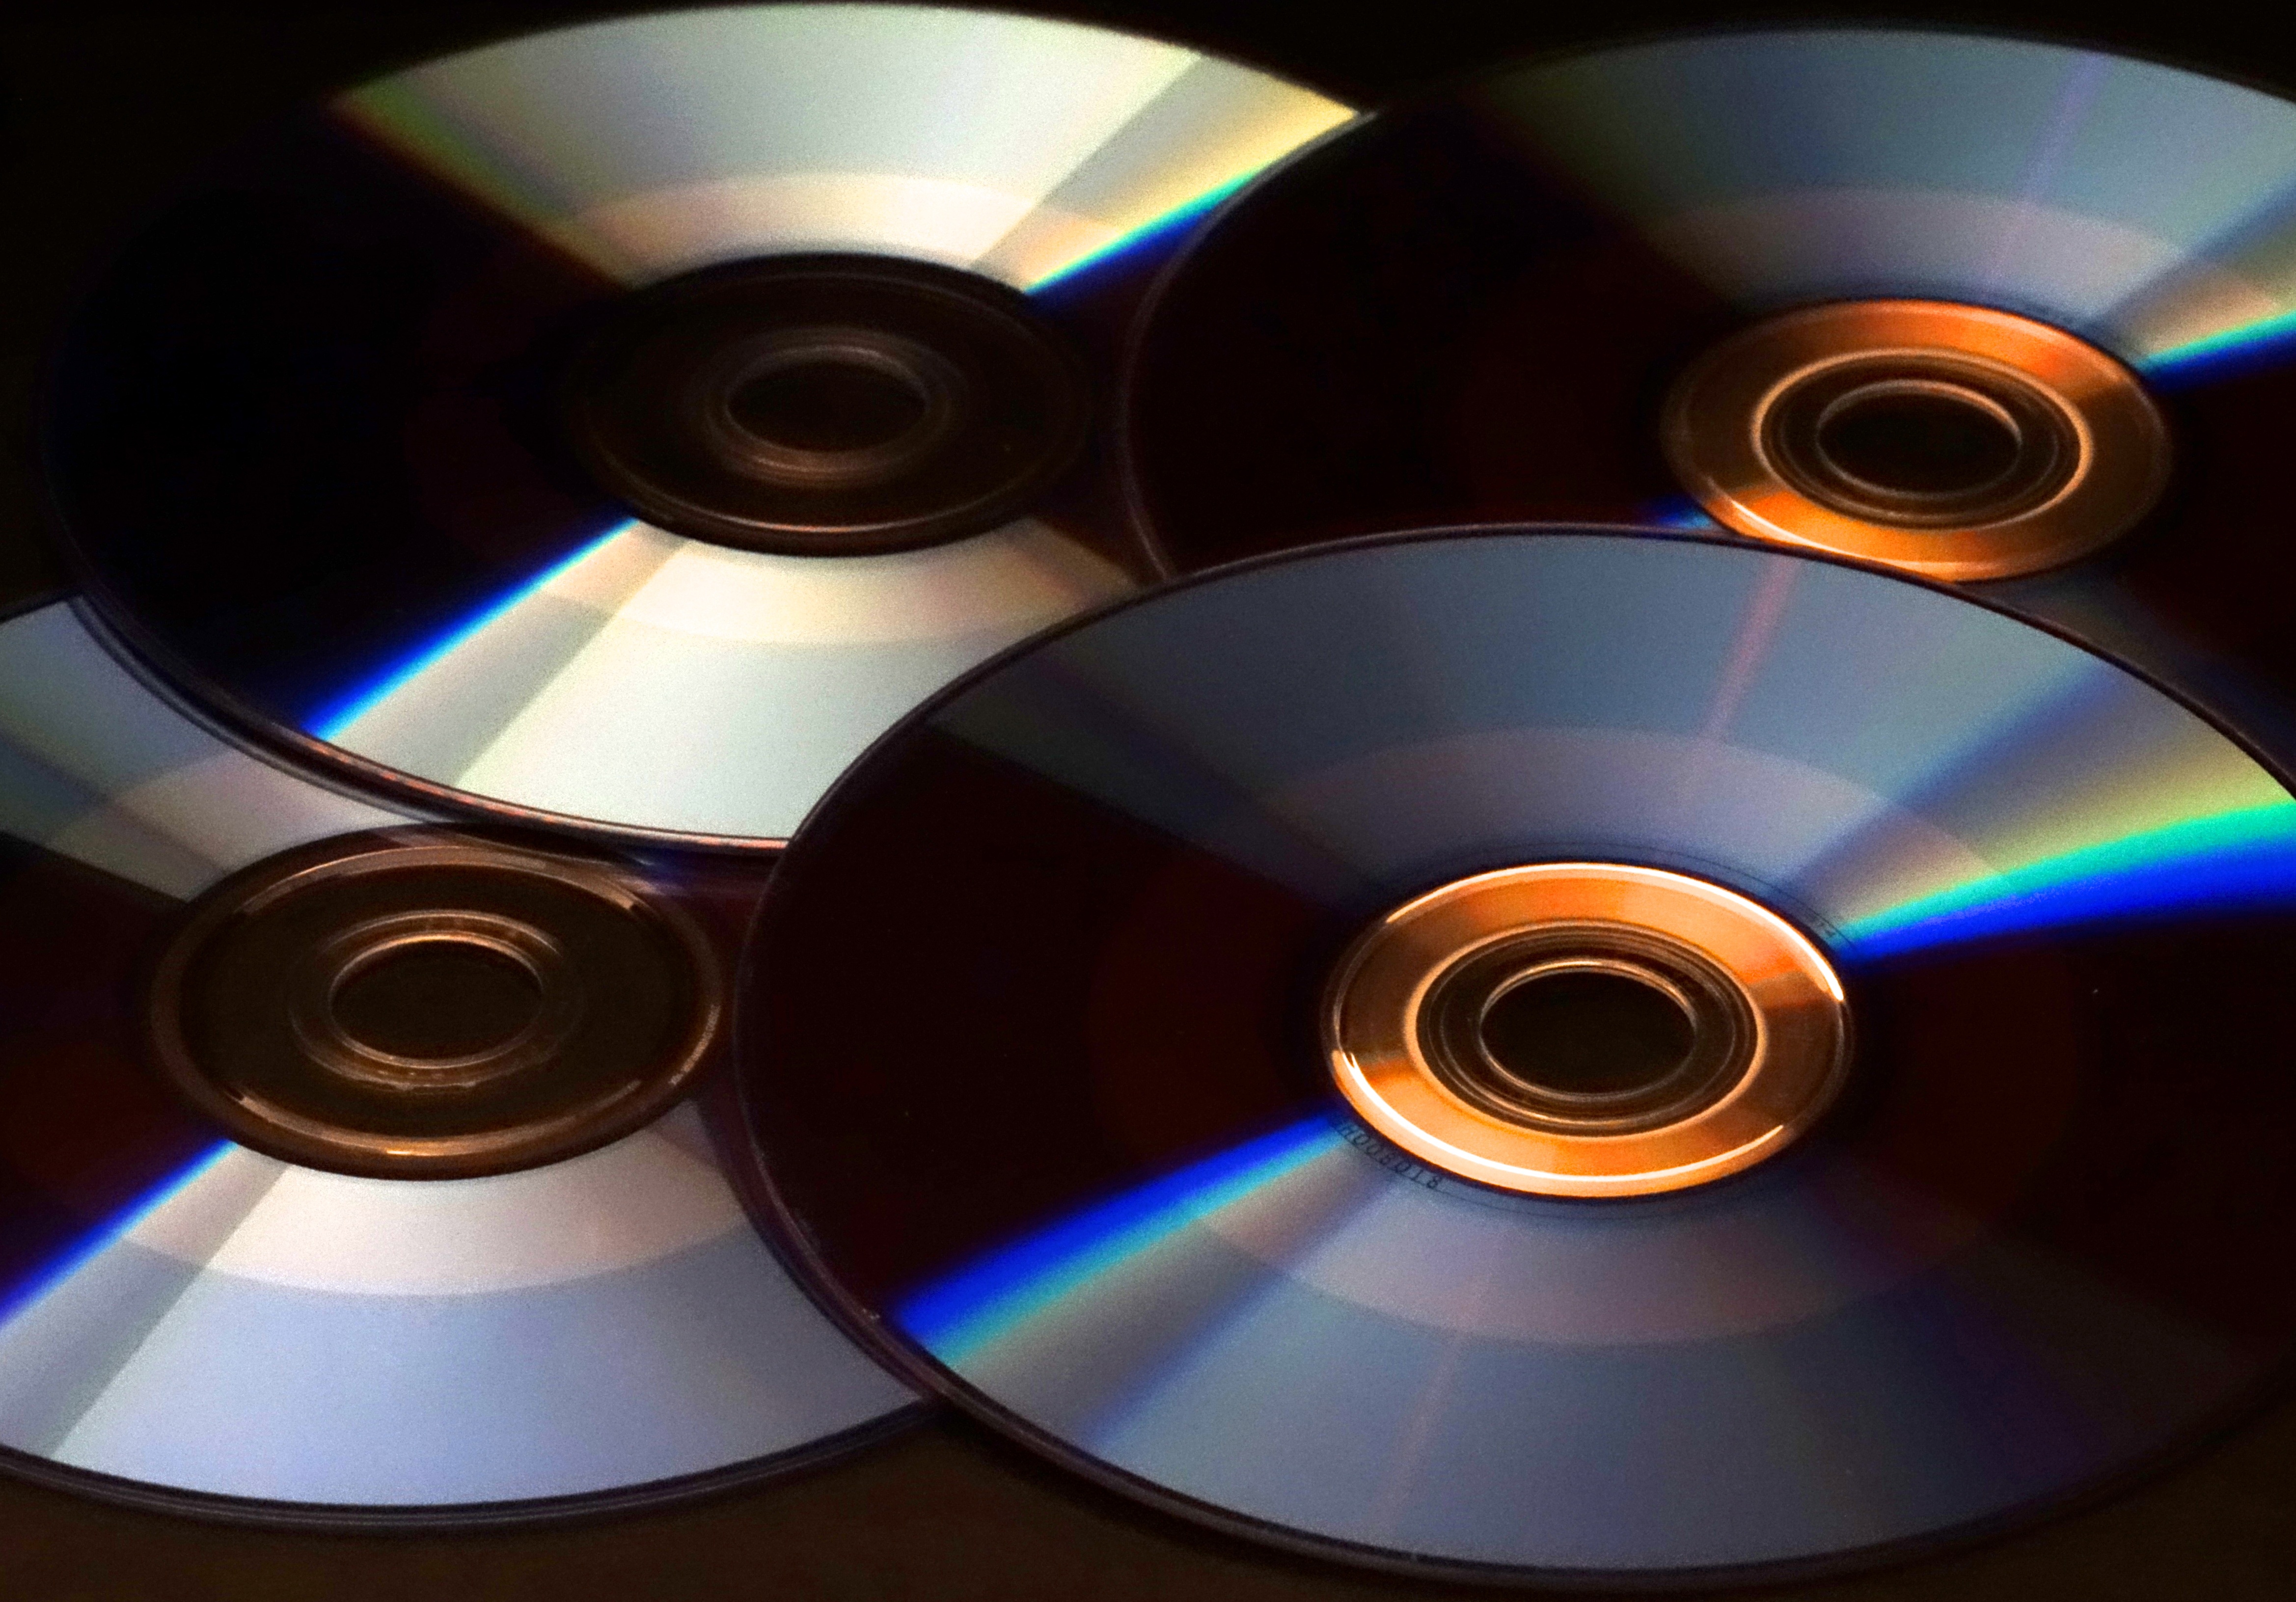
computer, technology, wheel, refraction, orange, collection, blue, black, circle, edge, silver, digital, cd, dvd, disk, shiny, glassy, data, demarcation, hang up, electronic device, compact disc, data storage device